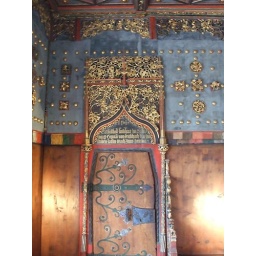
A really fantastic door in the castle at Salzburg